List of Criminal Minds: Beyond Borders characters

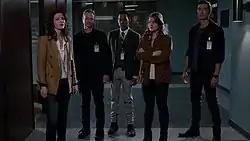
The FBI's International Response Team. From left to right: Senior SSA Clara Seger, SSA Jack Garrett, SSA Russ "Monty" Montgomery, ME and SSA Mae Jarvis and SSA Matthew "Matt" Simmons.

Played by Gary Sinise, Unit Chief SSA Jack Garrett is a 20-year veteran agent with the FBI. Jack is the Unit Chief of the International Response Team (IRT), which specializes in solving cases that involve American citizens on international soil. Through his job, he shares personal history with Aaron Hotchner and David Rossi of the FBI's Behavioral Analysis Unit and Clara Seger from his own team. In his personal life, Garrett is married to his wife Karen (Sherry Stringfield) and together they have six children, Ryan, Jack Jr, Josie, R.J., Millie and Emma. His son Ryan recently got into the FBI Academy which concerned him, as Ryan would therefore be putting himself in harm's way as an agent. His daughter Josie recently went away to college. Garrett takes his job seriously and hopes to make the world a safer place for his family to live in.